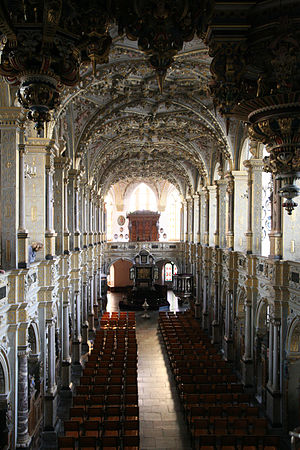
Frederiksborg Slotskirke / Kirkebygningen
Kirkerummet set mod syd
Frederiksborg Slotskirke er en kirke beliggende i vestfløjen af Frederiksborg Slot i Hillerød.